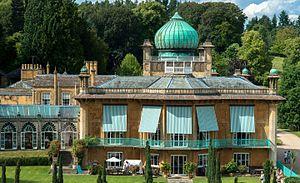
Sezincote House est une propriété située dans le Gloucestershire, au Royaume-Uni, près de la localité de Moreton-in-Marsh, dans la région des Cotswolds. Construit en 1805 sur des plans de Samuel Pepys Cockerell, le manoir reste l'un des principaux exemples de l'architecture anglo-indienne en vogue dans l'Angleterre du début du XIXᵉ siècle. Il a servi de modèle au Royal Pavilion de Brighton.